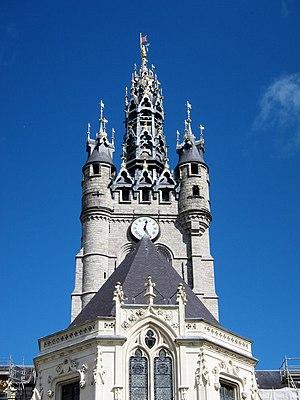
Le haut du beffroi de l'hôtel de ville de Douai vu de la cour de la mairie. This building is classé au titre des Monuments Historiques. It is indexed in the Base Mérimée, a database of architectural heritage maintained by the French Ministry of Culture,
Ce tableau présente la liste de tous les monuments historiques classés ou inscrits dans la ville de Douai, Nord, en France.
Douai est une commune française située dans le département du Nord en région Hauts-de-France, plus précisément dans le sud de la Flandre romane.
Jean-Jacques Stenven est un artiste peintre né en 1950 à Flines-lez-Raches.